Lucero (entertainer)

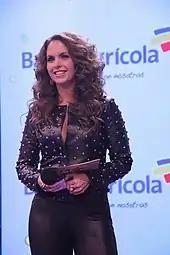
Lucero

Lucero left the 1980s with a solid career in which she was recognized as one of the best singers of the decade. In 1990, Lucero starred in her first telenovela as an adult "Cuando llega el amor" where she also sang the theme song. This telenovela earned her the TVyNovelas Award for Best Actress. Melody Records released a special EP called "Cuando llega el Amor", a huge hit in Latin America reaching the top five in several countries. In the same year, after conquering the youth market with a ballad, Lucero opened a new facet in her career with ranchero genre performing cover versions of the hits of the famous band, Los Bukis, in her album "Con Mi Sentimiento", produced by the composer Rubén Fuentes.